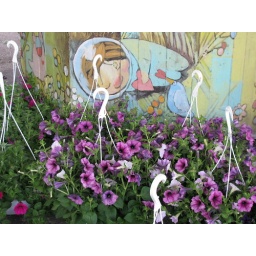
it looks like the child on the pillar is sleeping in a bed of flowers.